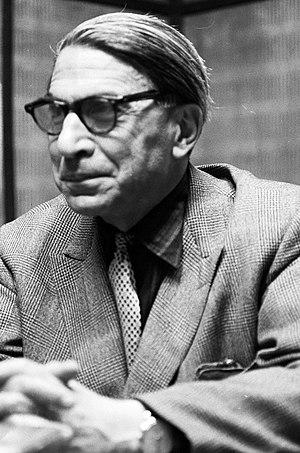
Joseph Kosma, né le 22 octobre 1905 à Budapest est un compositeur français juif hongrois d'origine et naturalisé français en 1949. Il meurt le 7 août 1969 à La Roche-Guyon, dans le Val d'Oise, à l'âge de 63 ans d'un accident cardiaque.